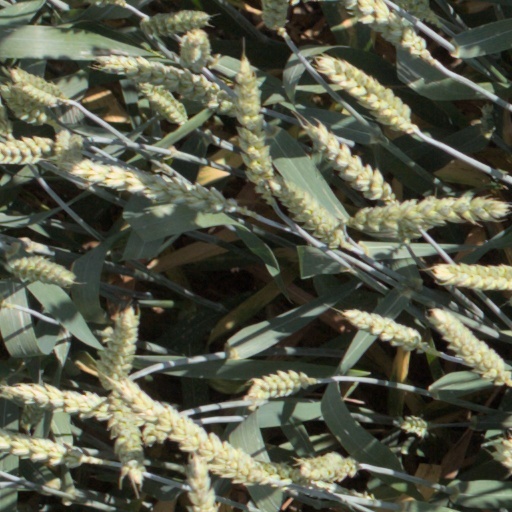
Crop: wheat